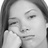
Emotion: neutral